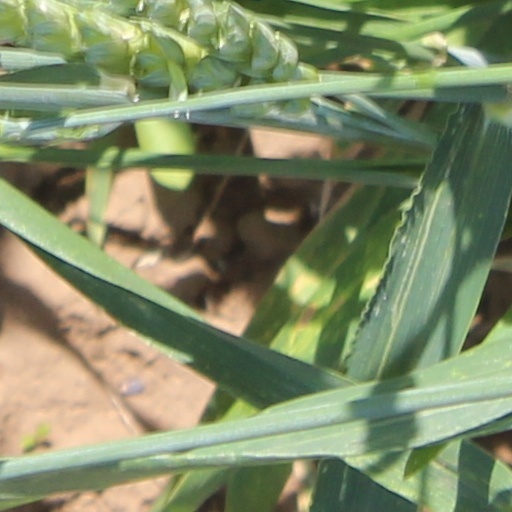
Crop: wheat